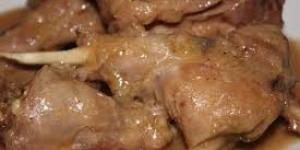
conejo al ajillo con salsa de vino blanco